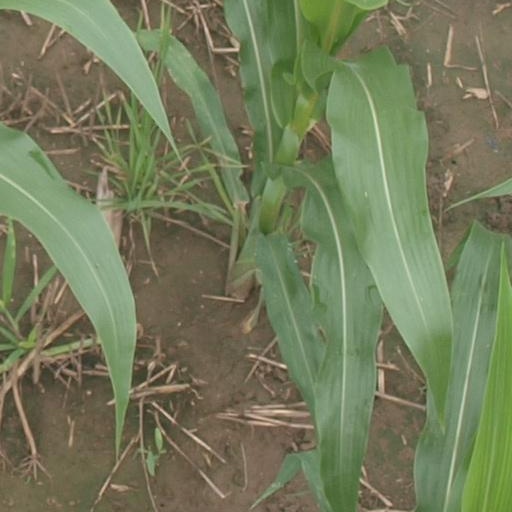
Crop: maize; corn